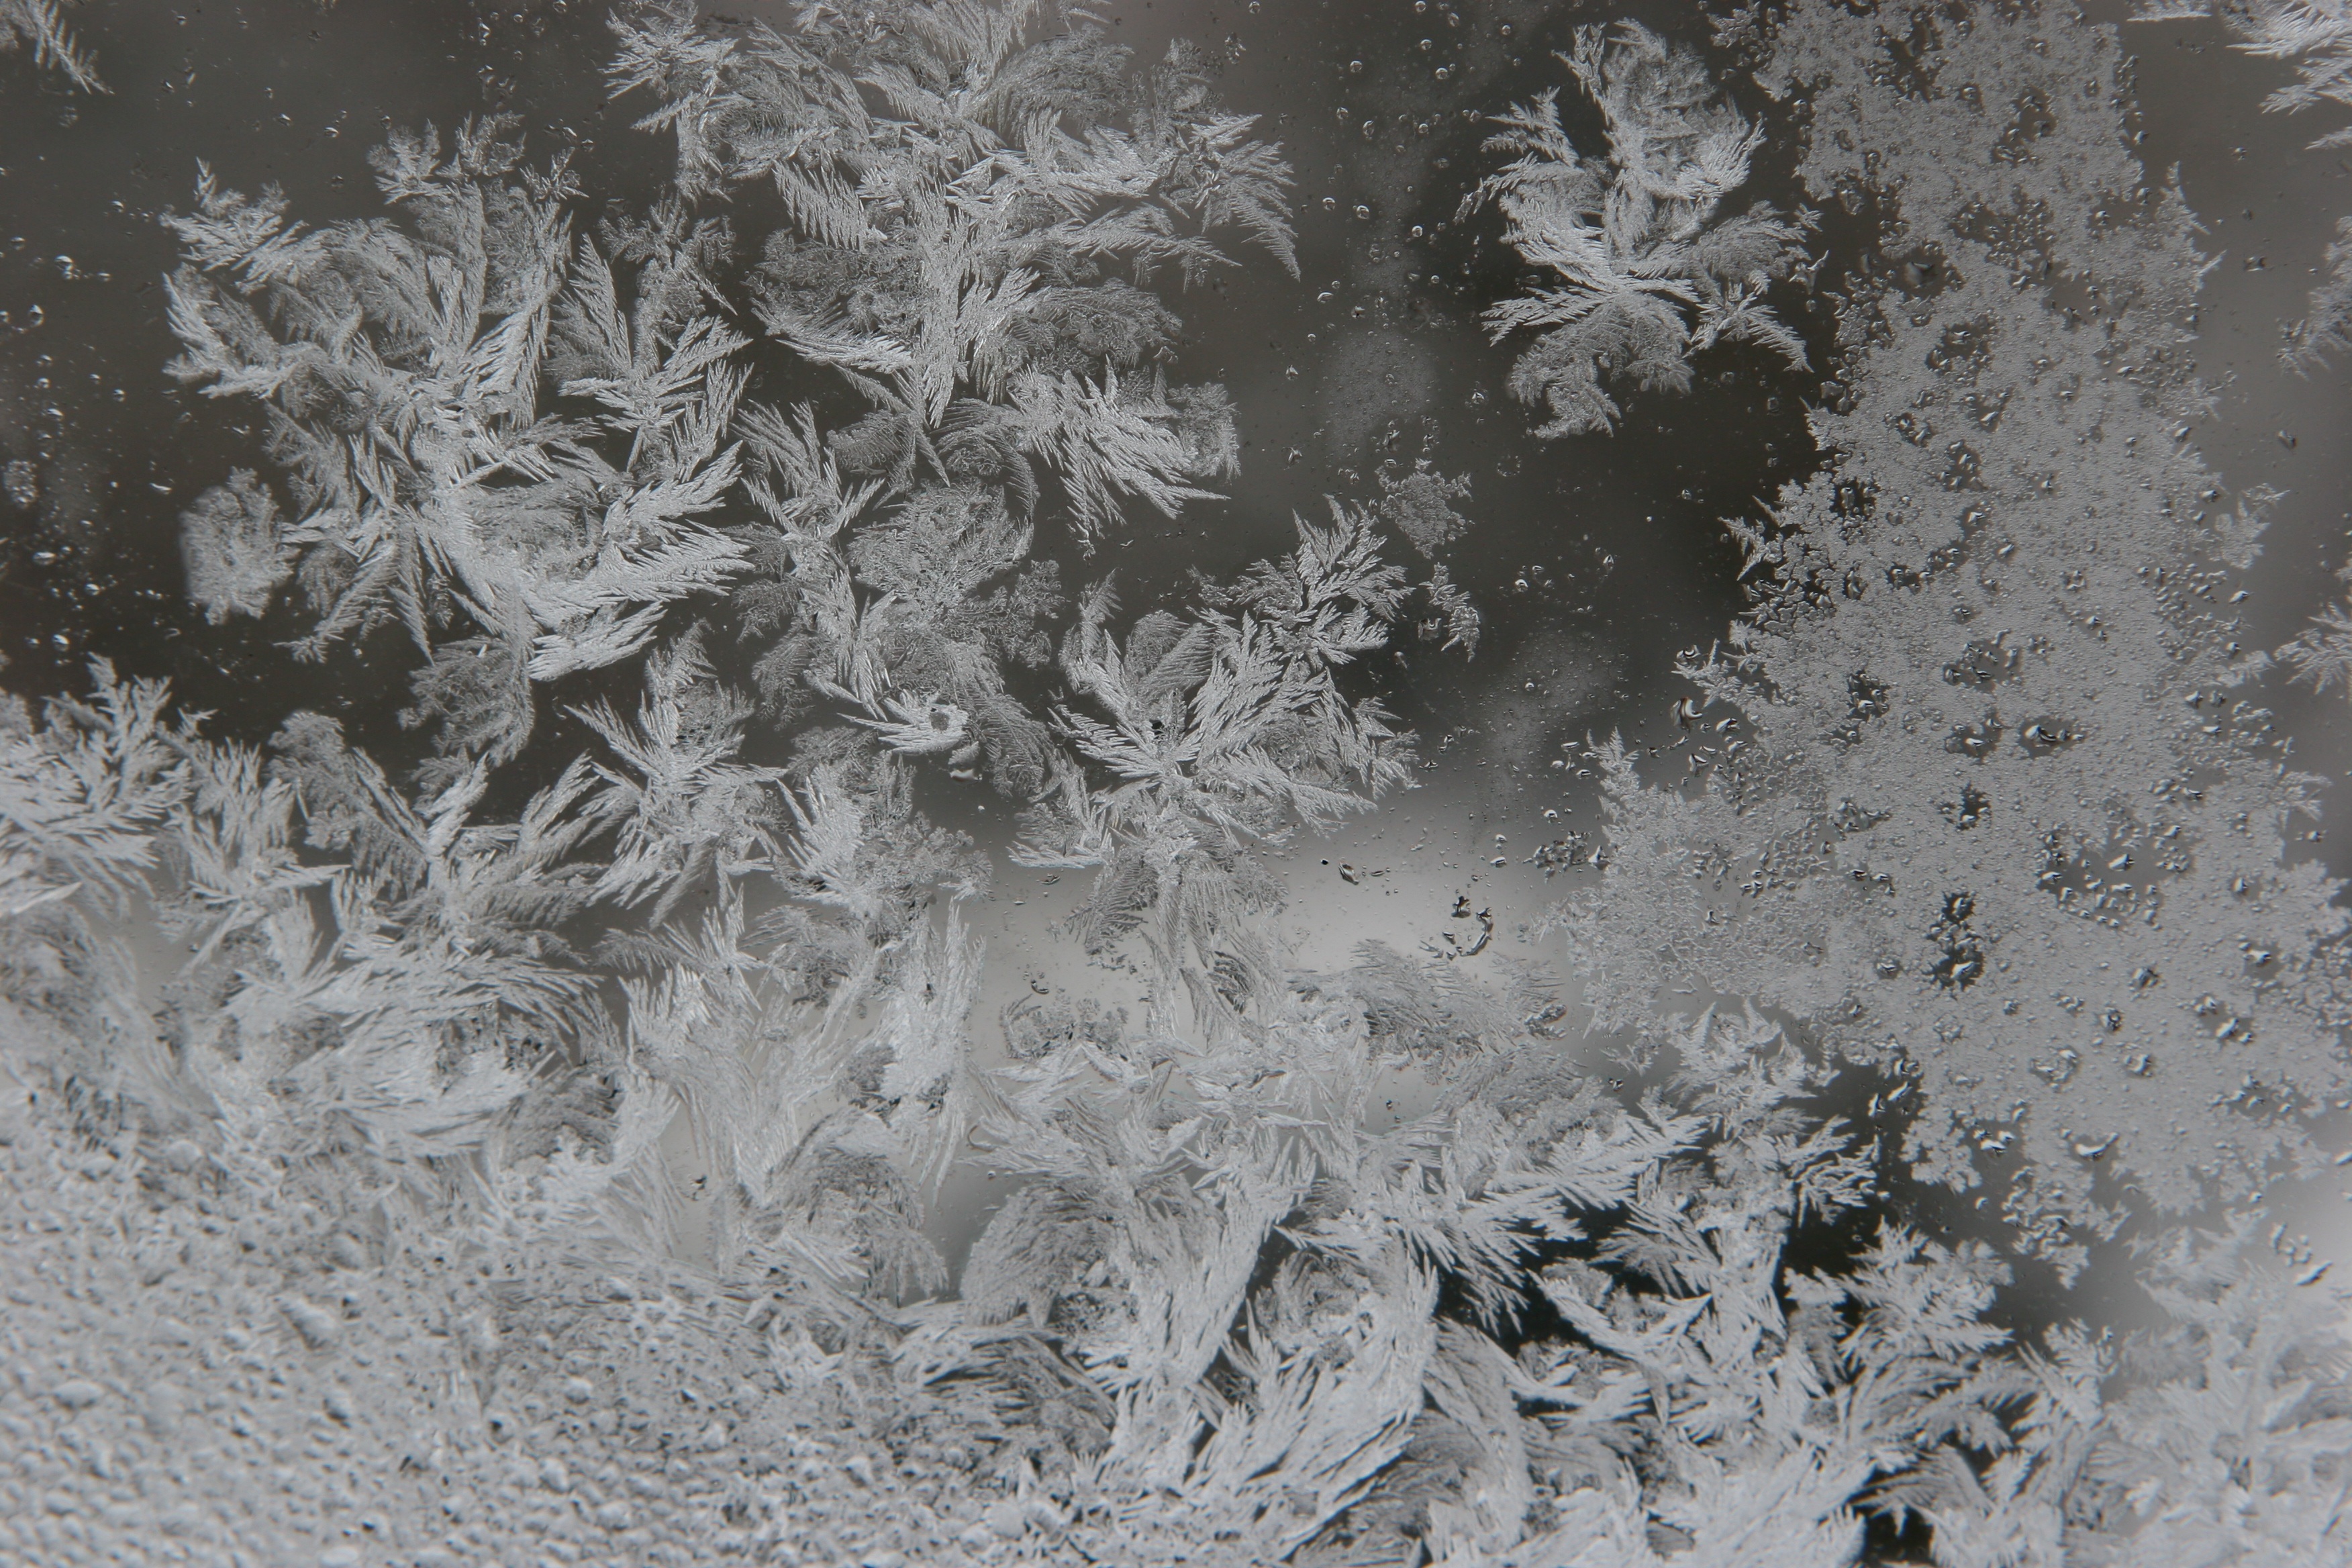
tree, branch, snow, winter, texture, glass, frost, ice, weather, frozen, monochrome, season, flake, blizzard, freezing, rain and snow mixed